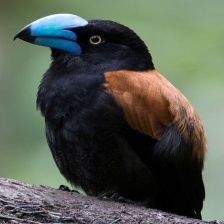
Species: HELMET VANGA
Scientific name: EURYCEROS PREVOSTII